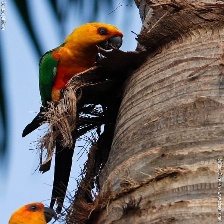
Species: JANDAYA PARAKEET
Scientific name: ARATINGA JANDAYA